Convoy PQ 8

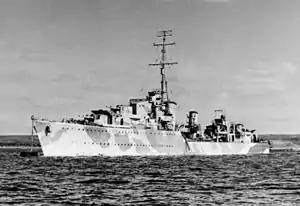

PQ 8 consisted of eight merchant ships; the British tankers "British Pride" and "British Workman" and the British merchant ships "Dartford", "Southgate" and "Harmatris" (ship of the convoy commodore, R. W. Brundle), the Soviet "Starii Bolshevik", "Larranga", the first US ship on the Arctic run and "El Almirante" a US ship of Panamanian registry. The convoy sailed from Loch Ewe in Wester Ross, Scotland, an anchorage large enough to accommodate forty ships. The convoy sailed for Hvalfjörður (Hvalfiord) in Iceland on 28 December 1941. Convoys had a standard formation of short columns, number 1 to the left in the direction of travel.